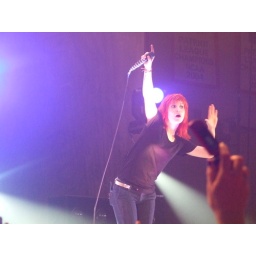
Bender ArenaApril 26, 2008I could KILL the person whose phone + hand is in this picture.